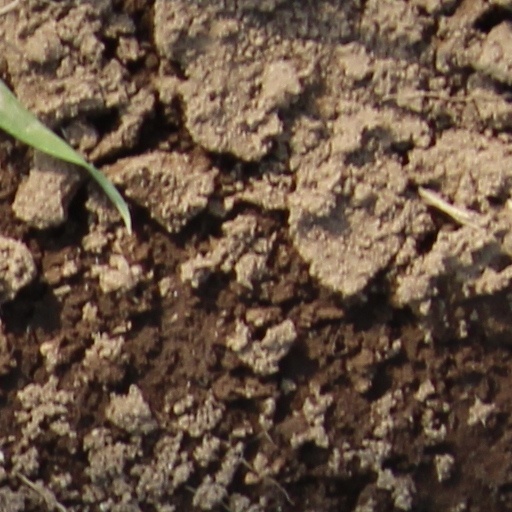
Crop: wheat